Dodge Razor

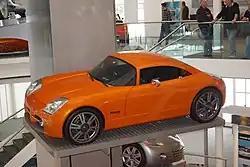

The Dodge Razor was a concept car created by American car manufacturer Dodge. It was introduced at the 2002 North American International Auto Show. The Razor was a partnership between Dodge and scooter manufacturer Razor, who were responsible for part of its design.